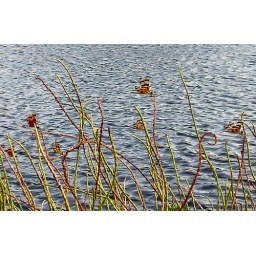
by the lake out back... the birds are going to get fat!